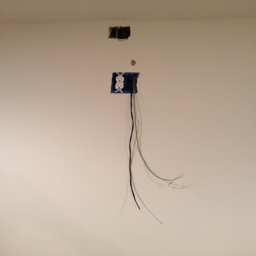
this box should sit mainly behind the rear left speaker on the wall .